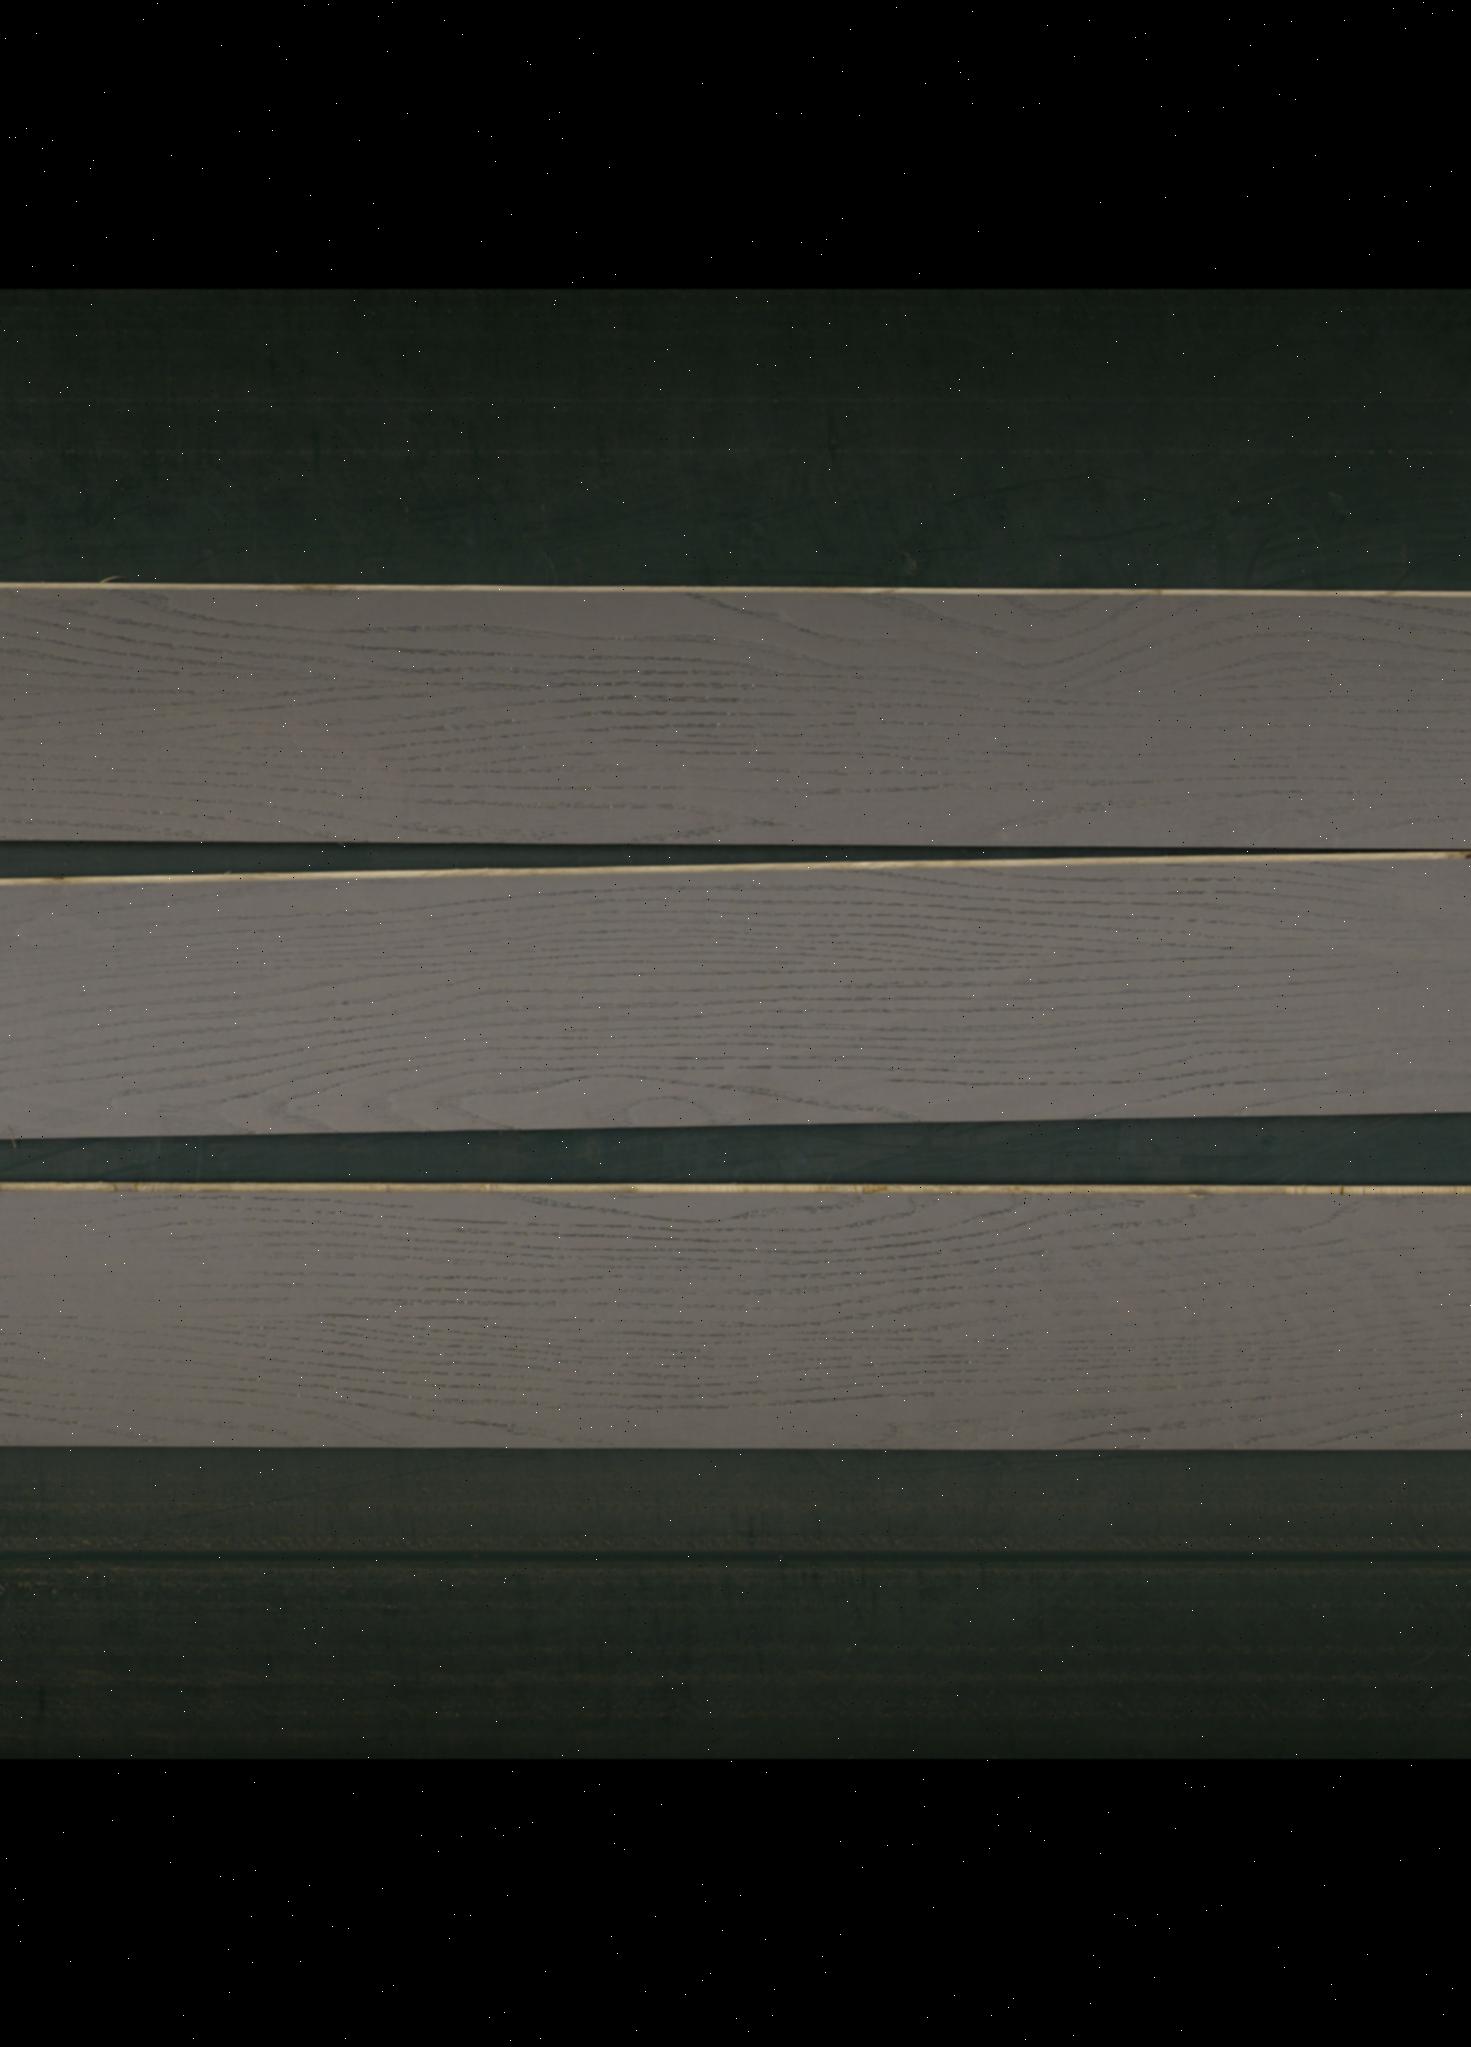
Label: mixers